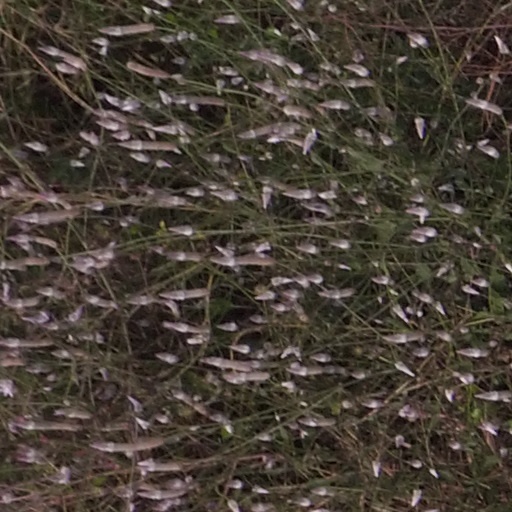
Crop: maize; corn